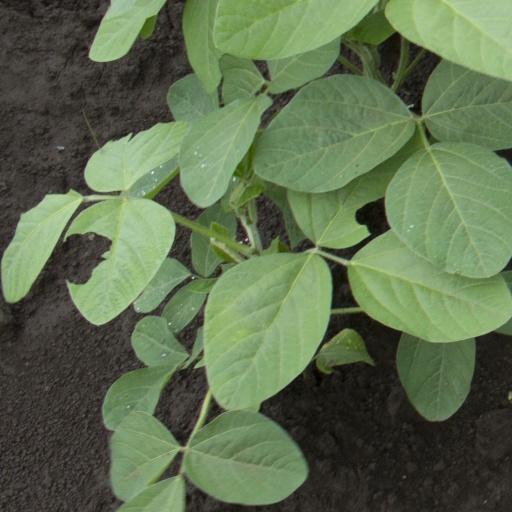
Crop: soybean